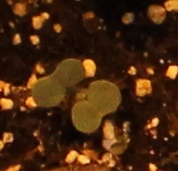
Label: Canola